Sican culture

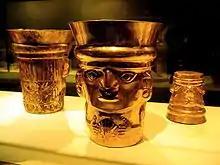
9th to 11th century Sican beaker gold cups from Lambayeque, Peru. Now in the Metropolitan Museum

The Middle Sican period lasted from 900 to 1100 . This is the period of the Sican's "cultural florescence", and is marked by the emergence of various cultural innovations, some of which were unprecedented in the local area. The decline of the Wari Empire and the Middle Cajamarca polity enabled the resurgence in local political and religious identity and autonomy. The Middle Sican culture is marked by distinctive characteristics in six areas: art and ideology, crafts and technology, funerary customs, long-distance trade, religious cities and monumental temples, and the structure and authority of the state (Shimada 2000, p. 52-61; Shimada 1985, p. 365-369). Together, these characteristics provide evidence that the Sicán culture had a highly productive economy, clear social differentiation, and an influential religious ideology. The religious ideology was the underpinning of the structure of their theocratic state.